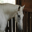
Label: horse